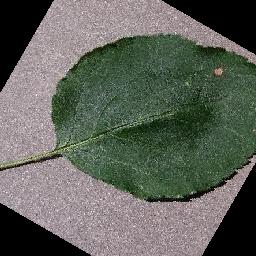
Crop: apple
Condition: black_rot